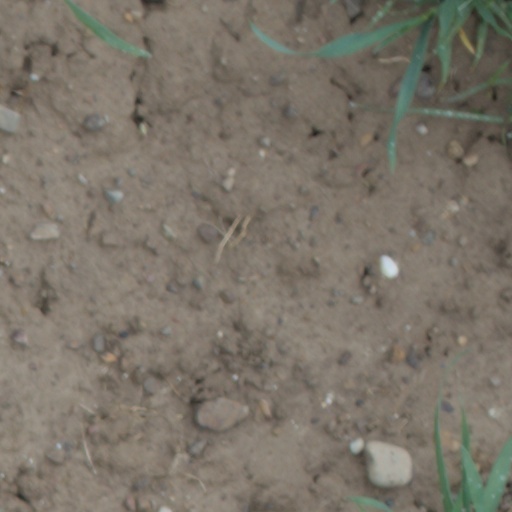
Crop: wheat